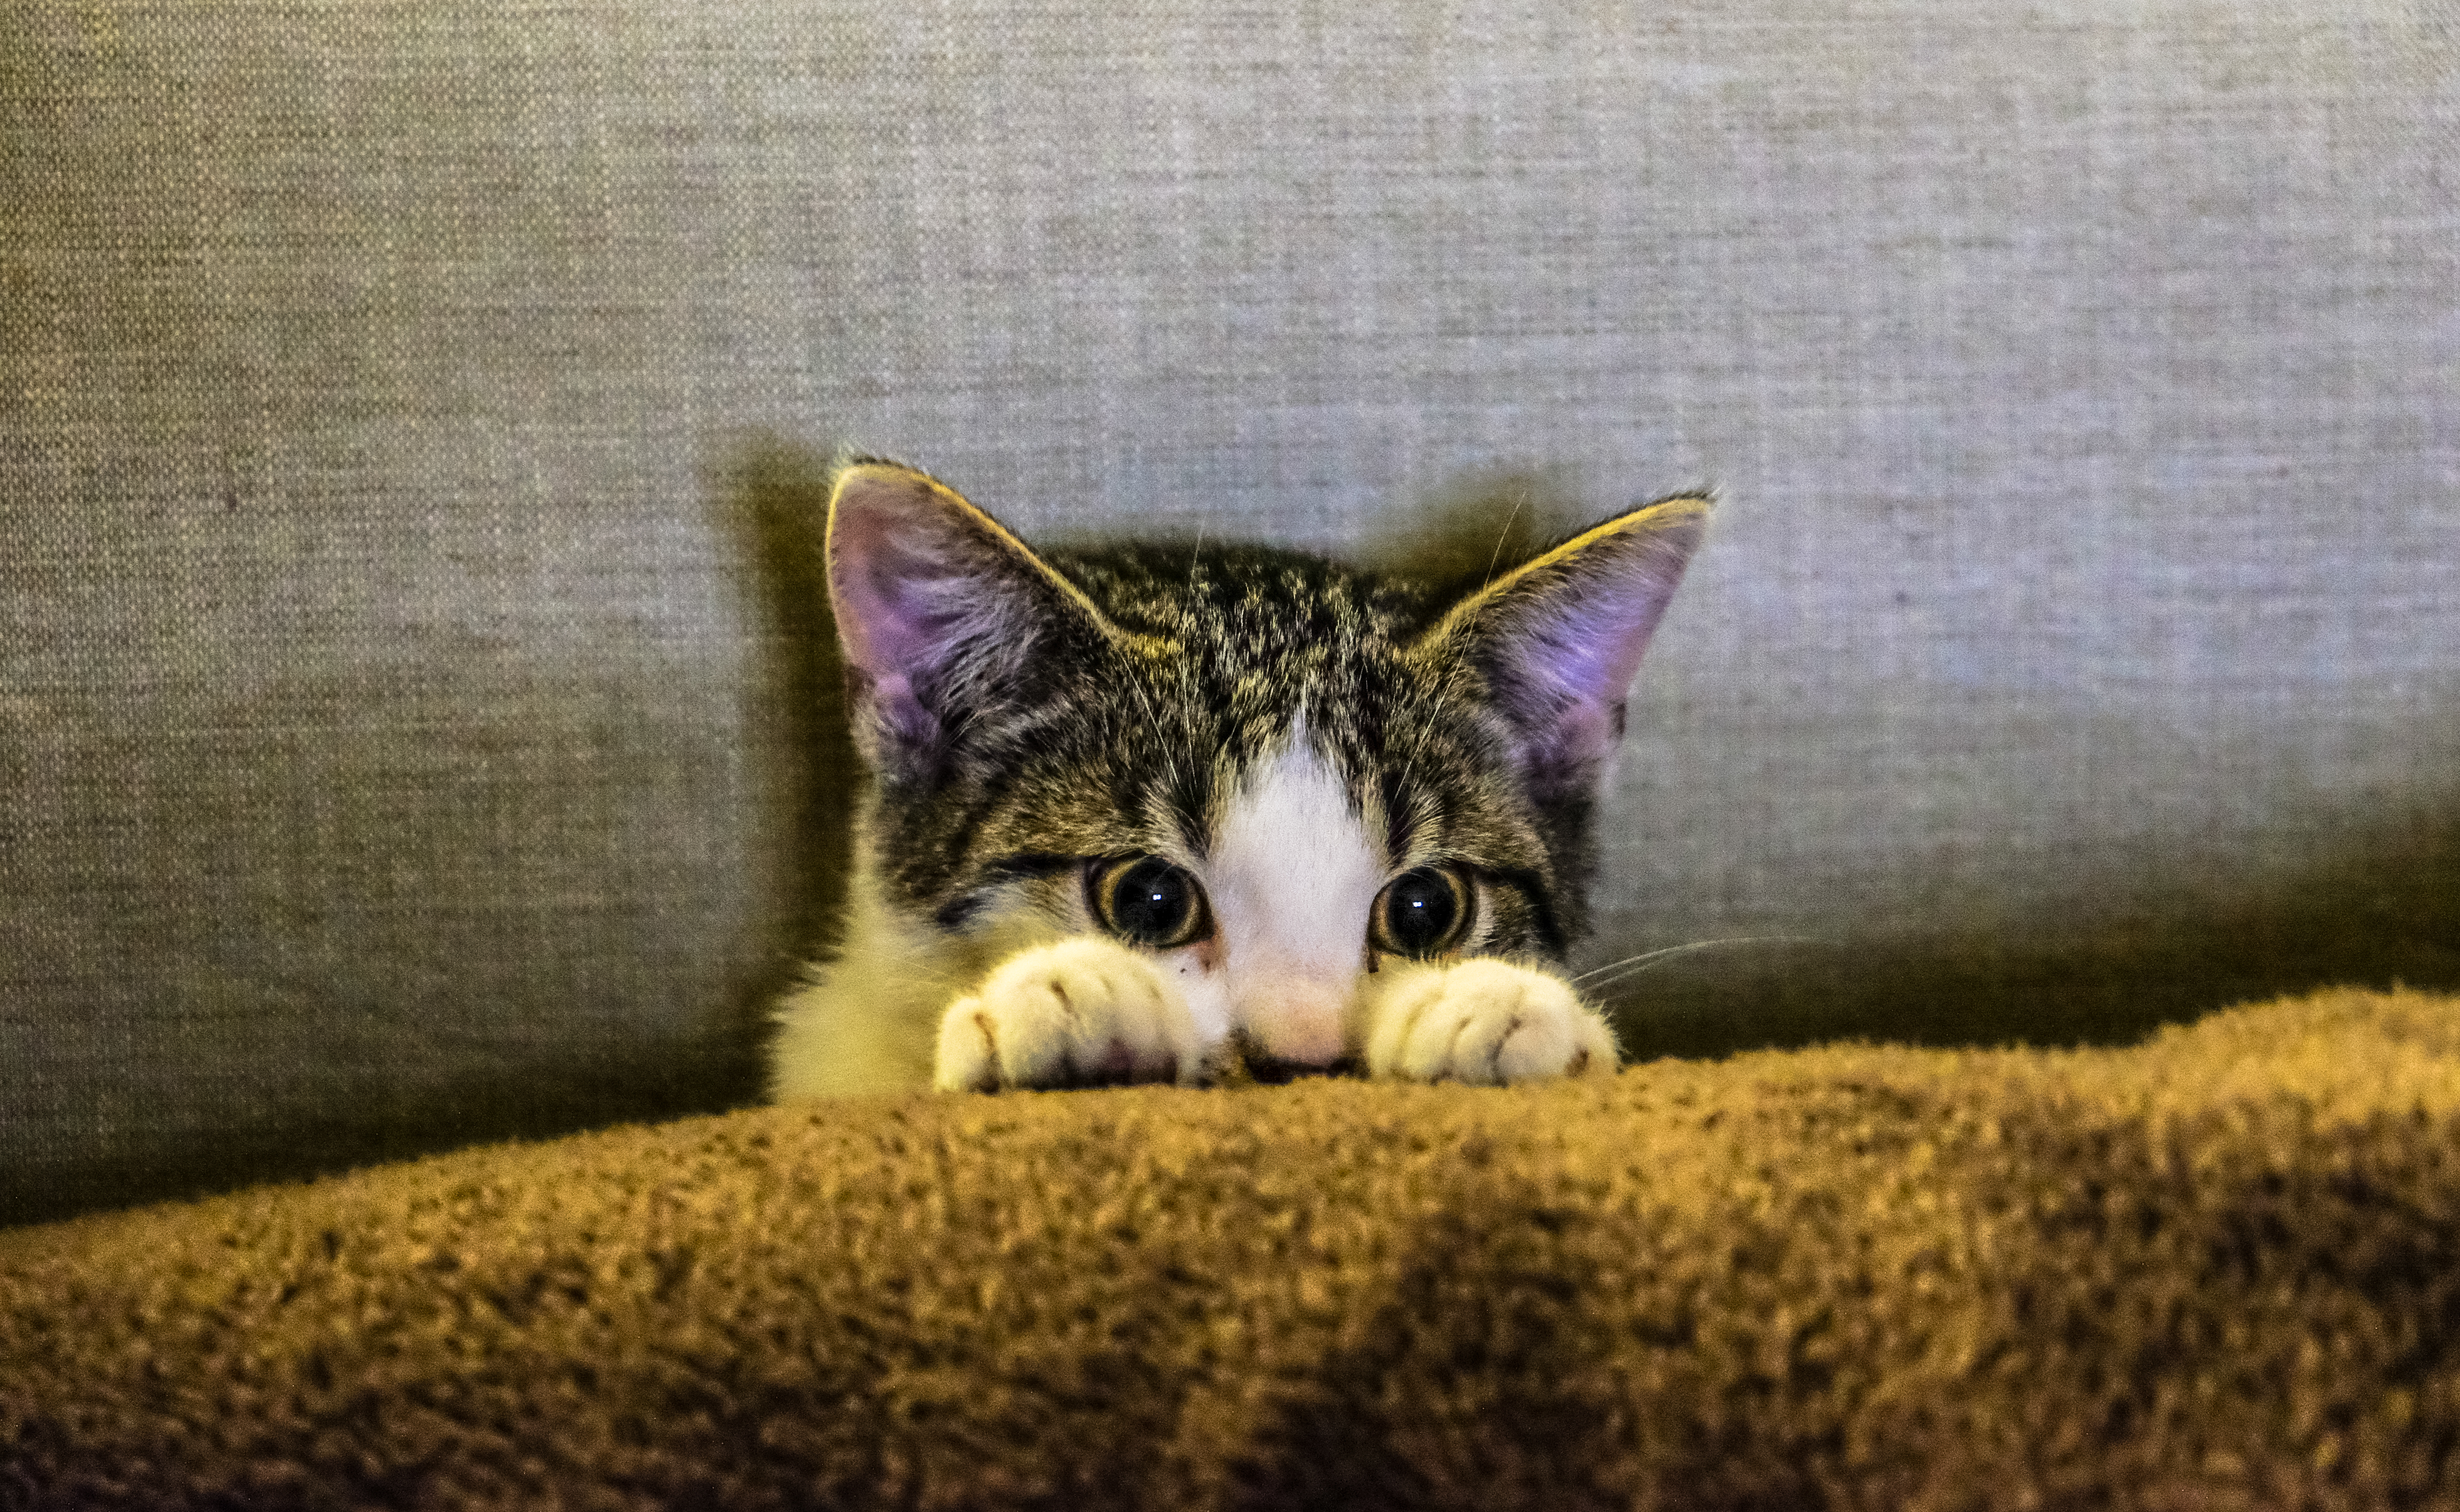
animal, pet, kitten, cat, feline, tabby, mammal, whiskers, paws, tabby cat, animal photography, small to medium sized cats, cat like mammal